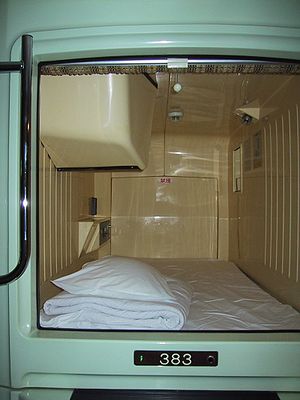
Kapselhotel
Kig ind i en kapsel med TV i øverste venstre hjørne
Et kapselhotel eller kabinehotel er en type hotel, der er udviklet i Japan og som består af et stort antal meget små rum, der skal fungere som billig og basal overnatning for gæster, der ikke kræver den samme standard, som på mere konventionelle hoteller.